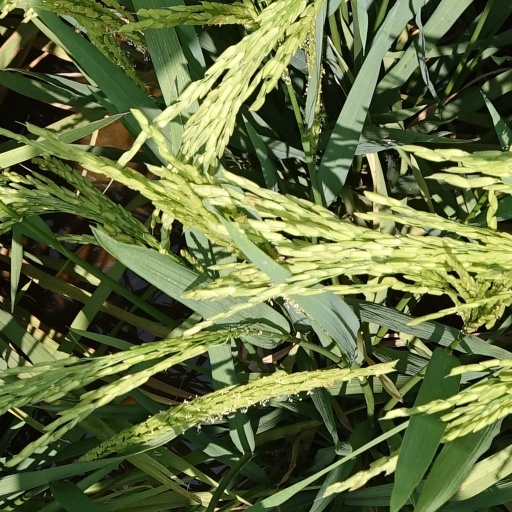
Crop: rice